Ford Australia

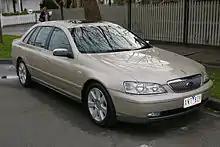
Ford Fairlane (1959–2007)

Ford Australia produced a range of full-size luxury cars alongside the Falcon for most of its production history. These models were named the Fairlane and the LTD. The first Fairlane, released in 1959, was an Australian-assembled version of the US Fairlane. Assembly of US cars continued until 1967, when Ford Australia designed its own luxury car, the ZA Fairlane. Heavily based on the existing XR Falcon, it had an extended wheelbase, longer boot and modest styling changes.